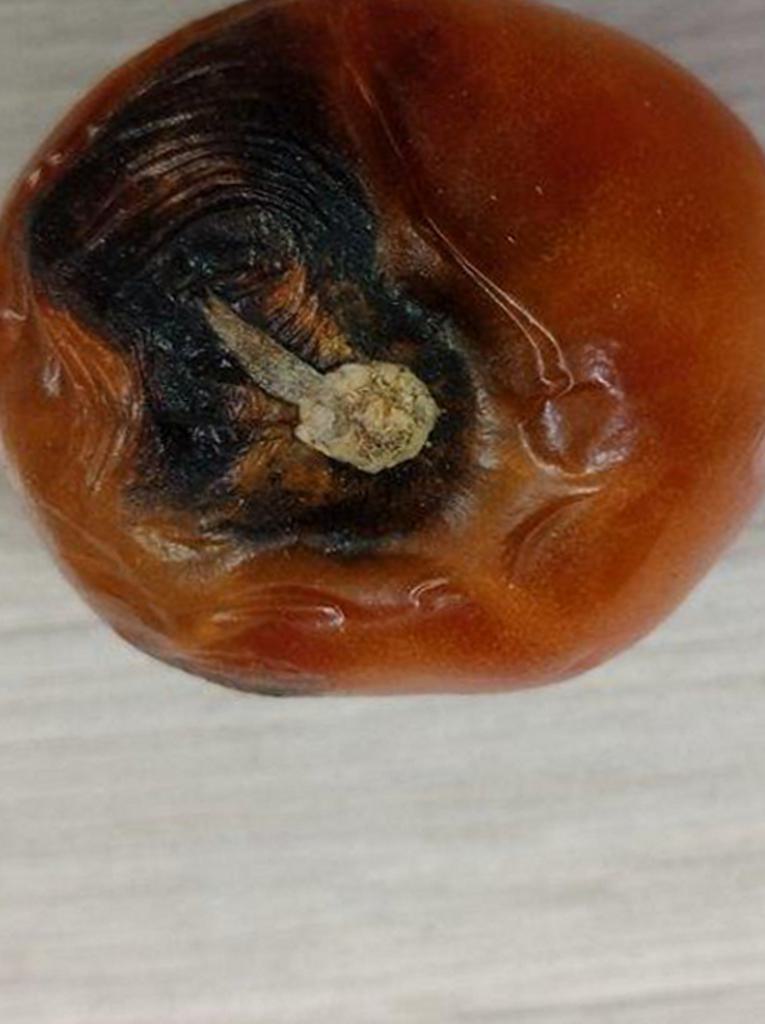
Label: Rotten